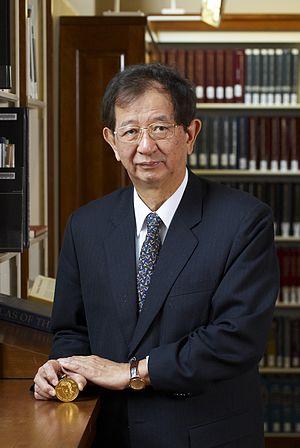
La médaille d'or Othmer reconnaît les réalisations des personnes qui ont contribué au progrès de la chimie et de la science à travers leurs activités dans des domaines tels que l'innovation, l'entrepreneuriat, la recherche, l'éducation, la diffusion auprès du public, de la législation et la philanthropie. La médaille est décernée chaque année sous le parrainage de la Chemical Heritage Foundation et quatre organisations affiliées: l'American Chemical Society, l'American Institute of Chemical Engineers, le Club des chimistes, et la section américaine de la Société de chimie industrielle, lors de la journée du patrimoine de la Chemical Heritage Foundation.